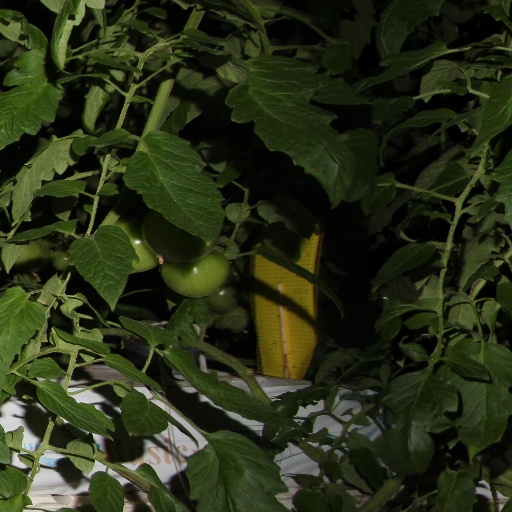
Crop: tomato